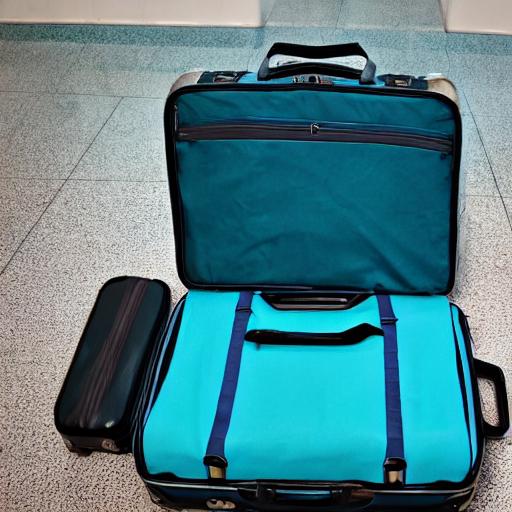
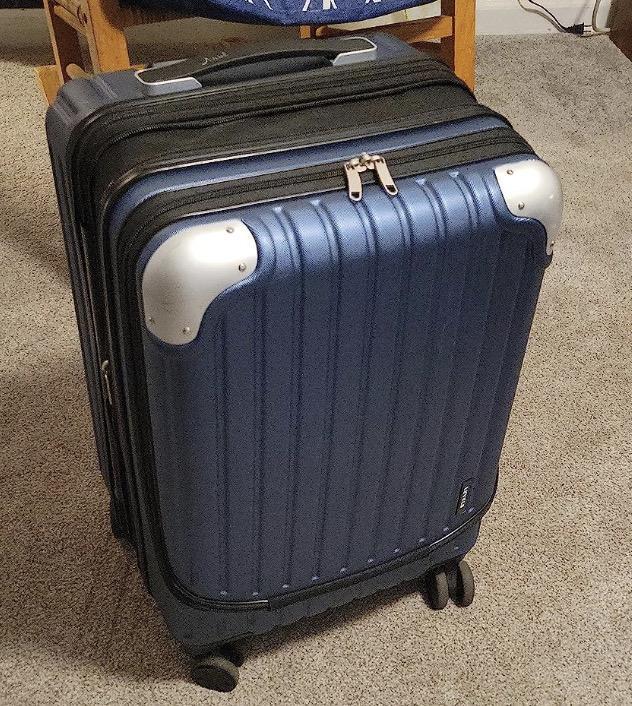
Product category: items_tea
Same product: no